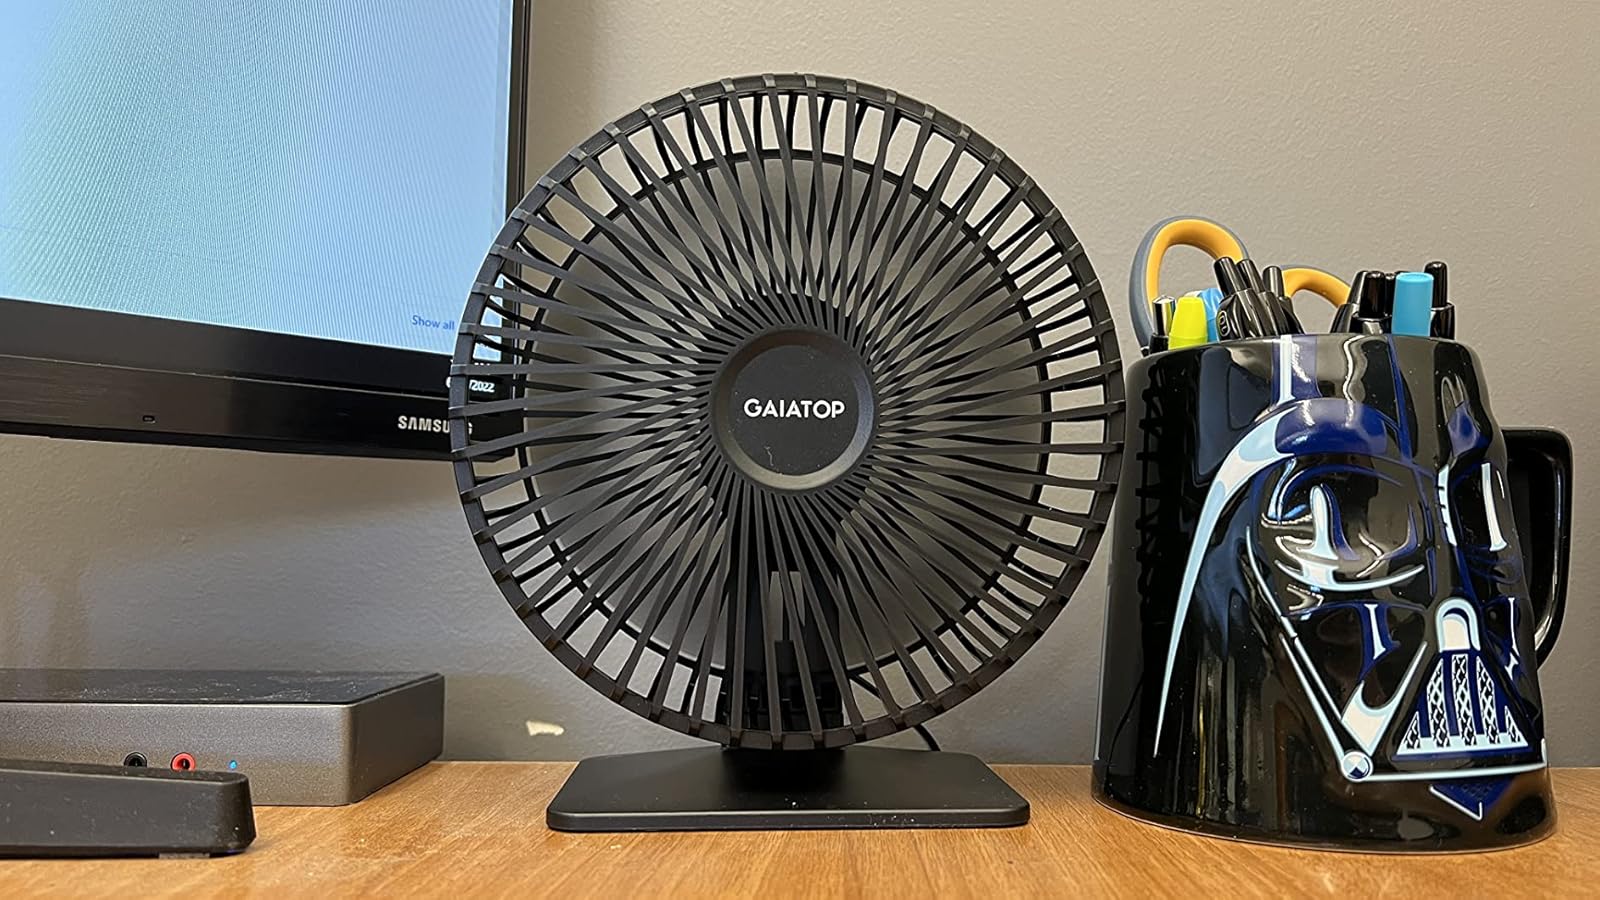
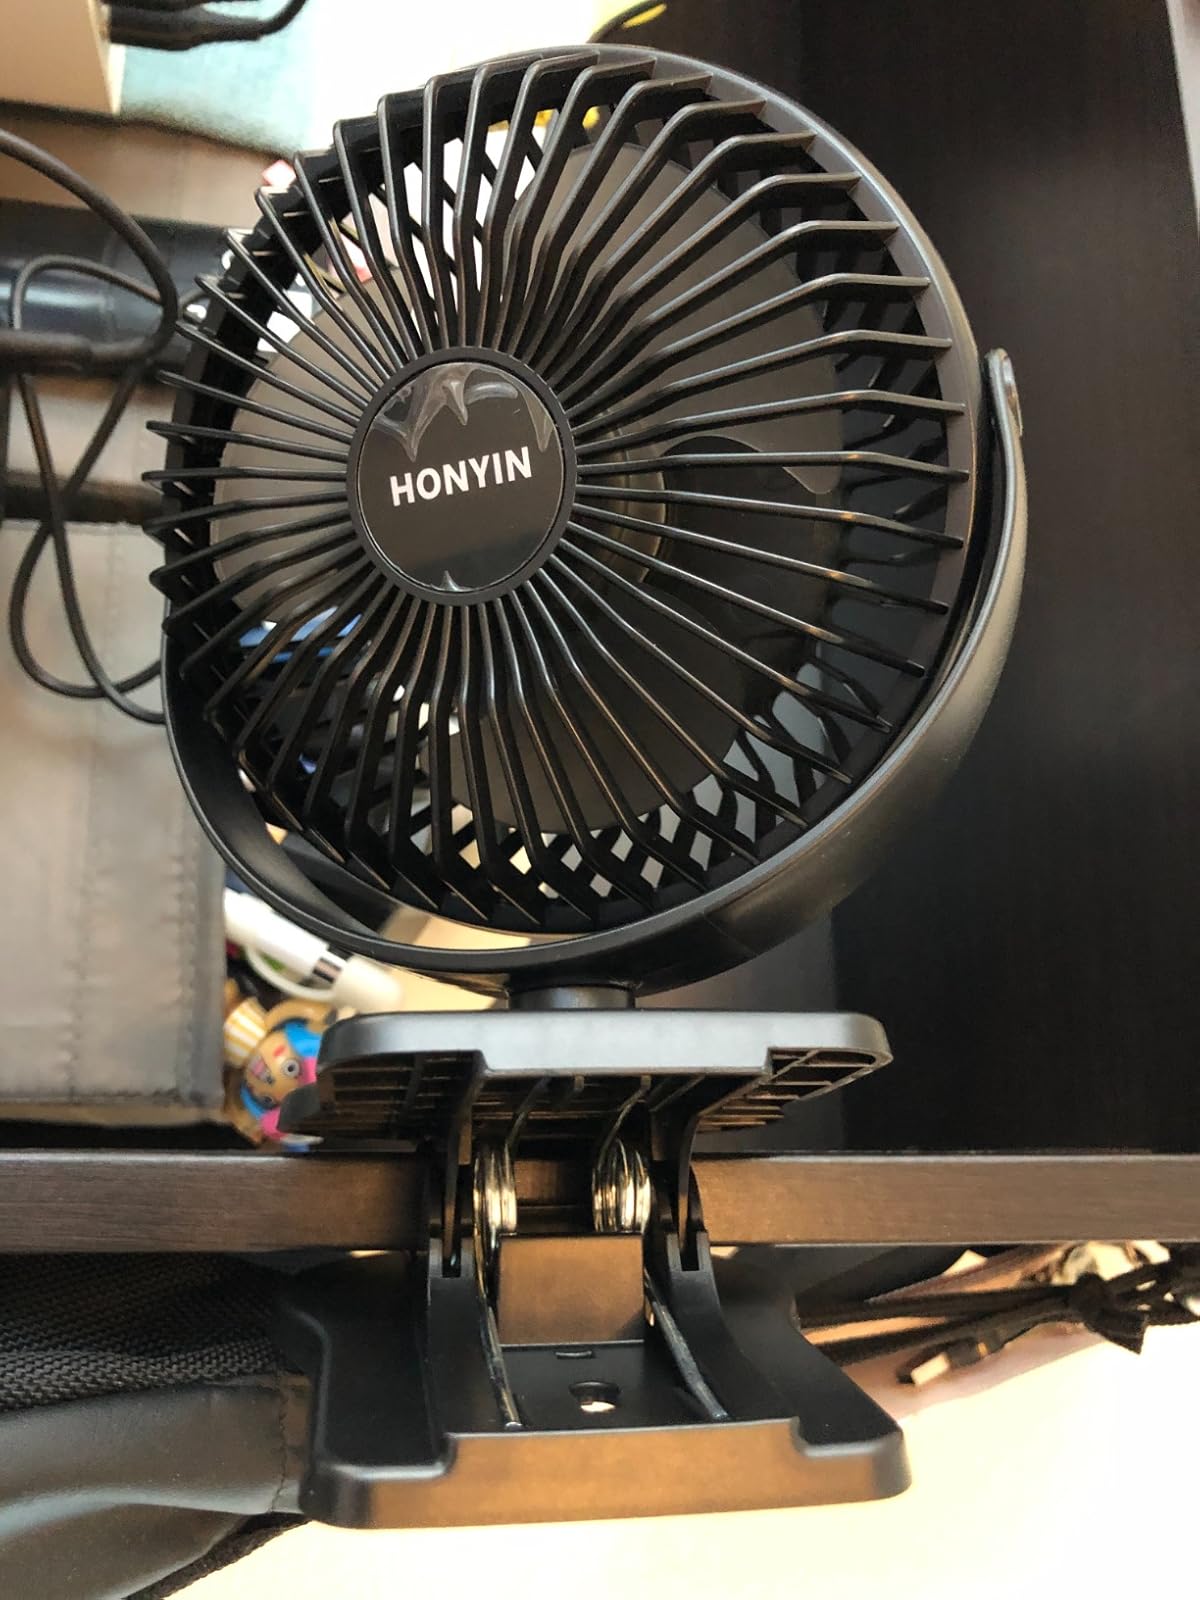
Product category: fan
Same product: no